Hundred of Evan, New South Wales

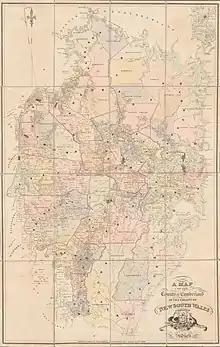
Map of Cumberland County, 1840

The area had been settled for several decades, and was originally known as the District of Evan, and was founded on the eastern side of the Nepean River. It was named in honour of Sir Evan Nepean. The earliest known newspaper reference to the Evan District dates to 1803, when the first grants of land were issued there.